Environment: real
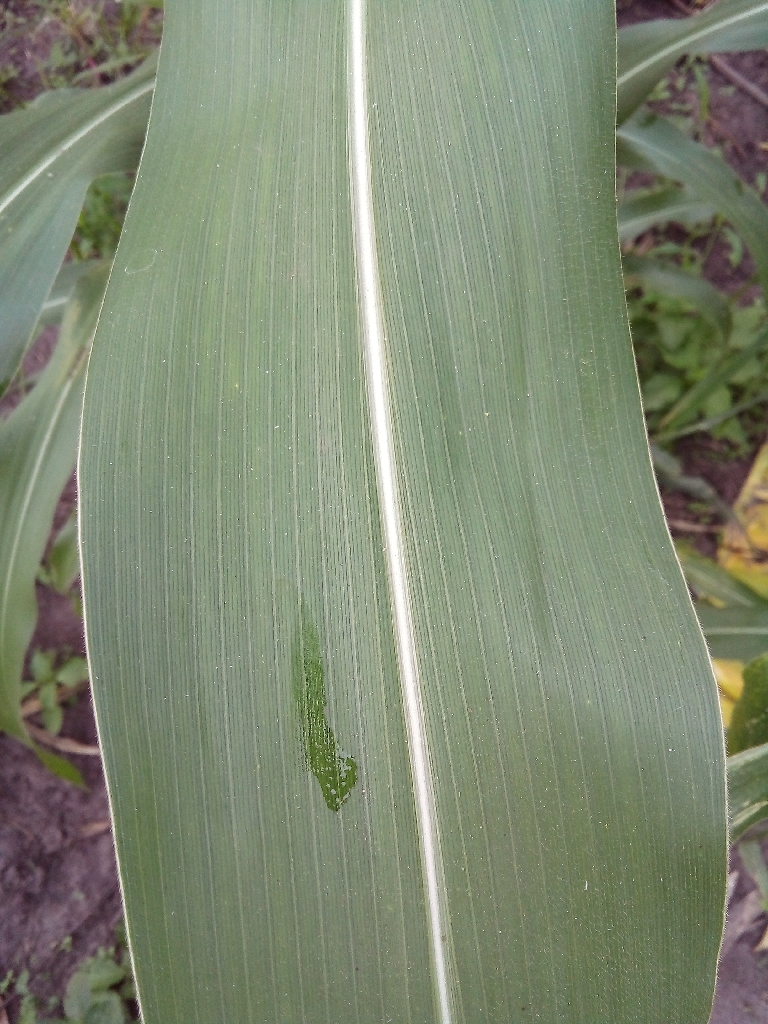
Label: healthy